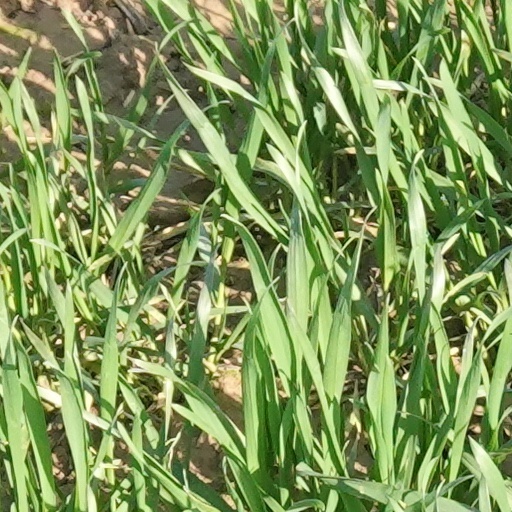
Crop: wheat